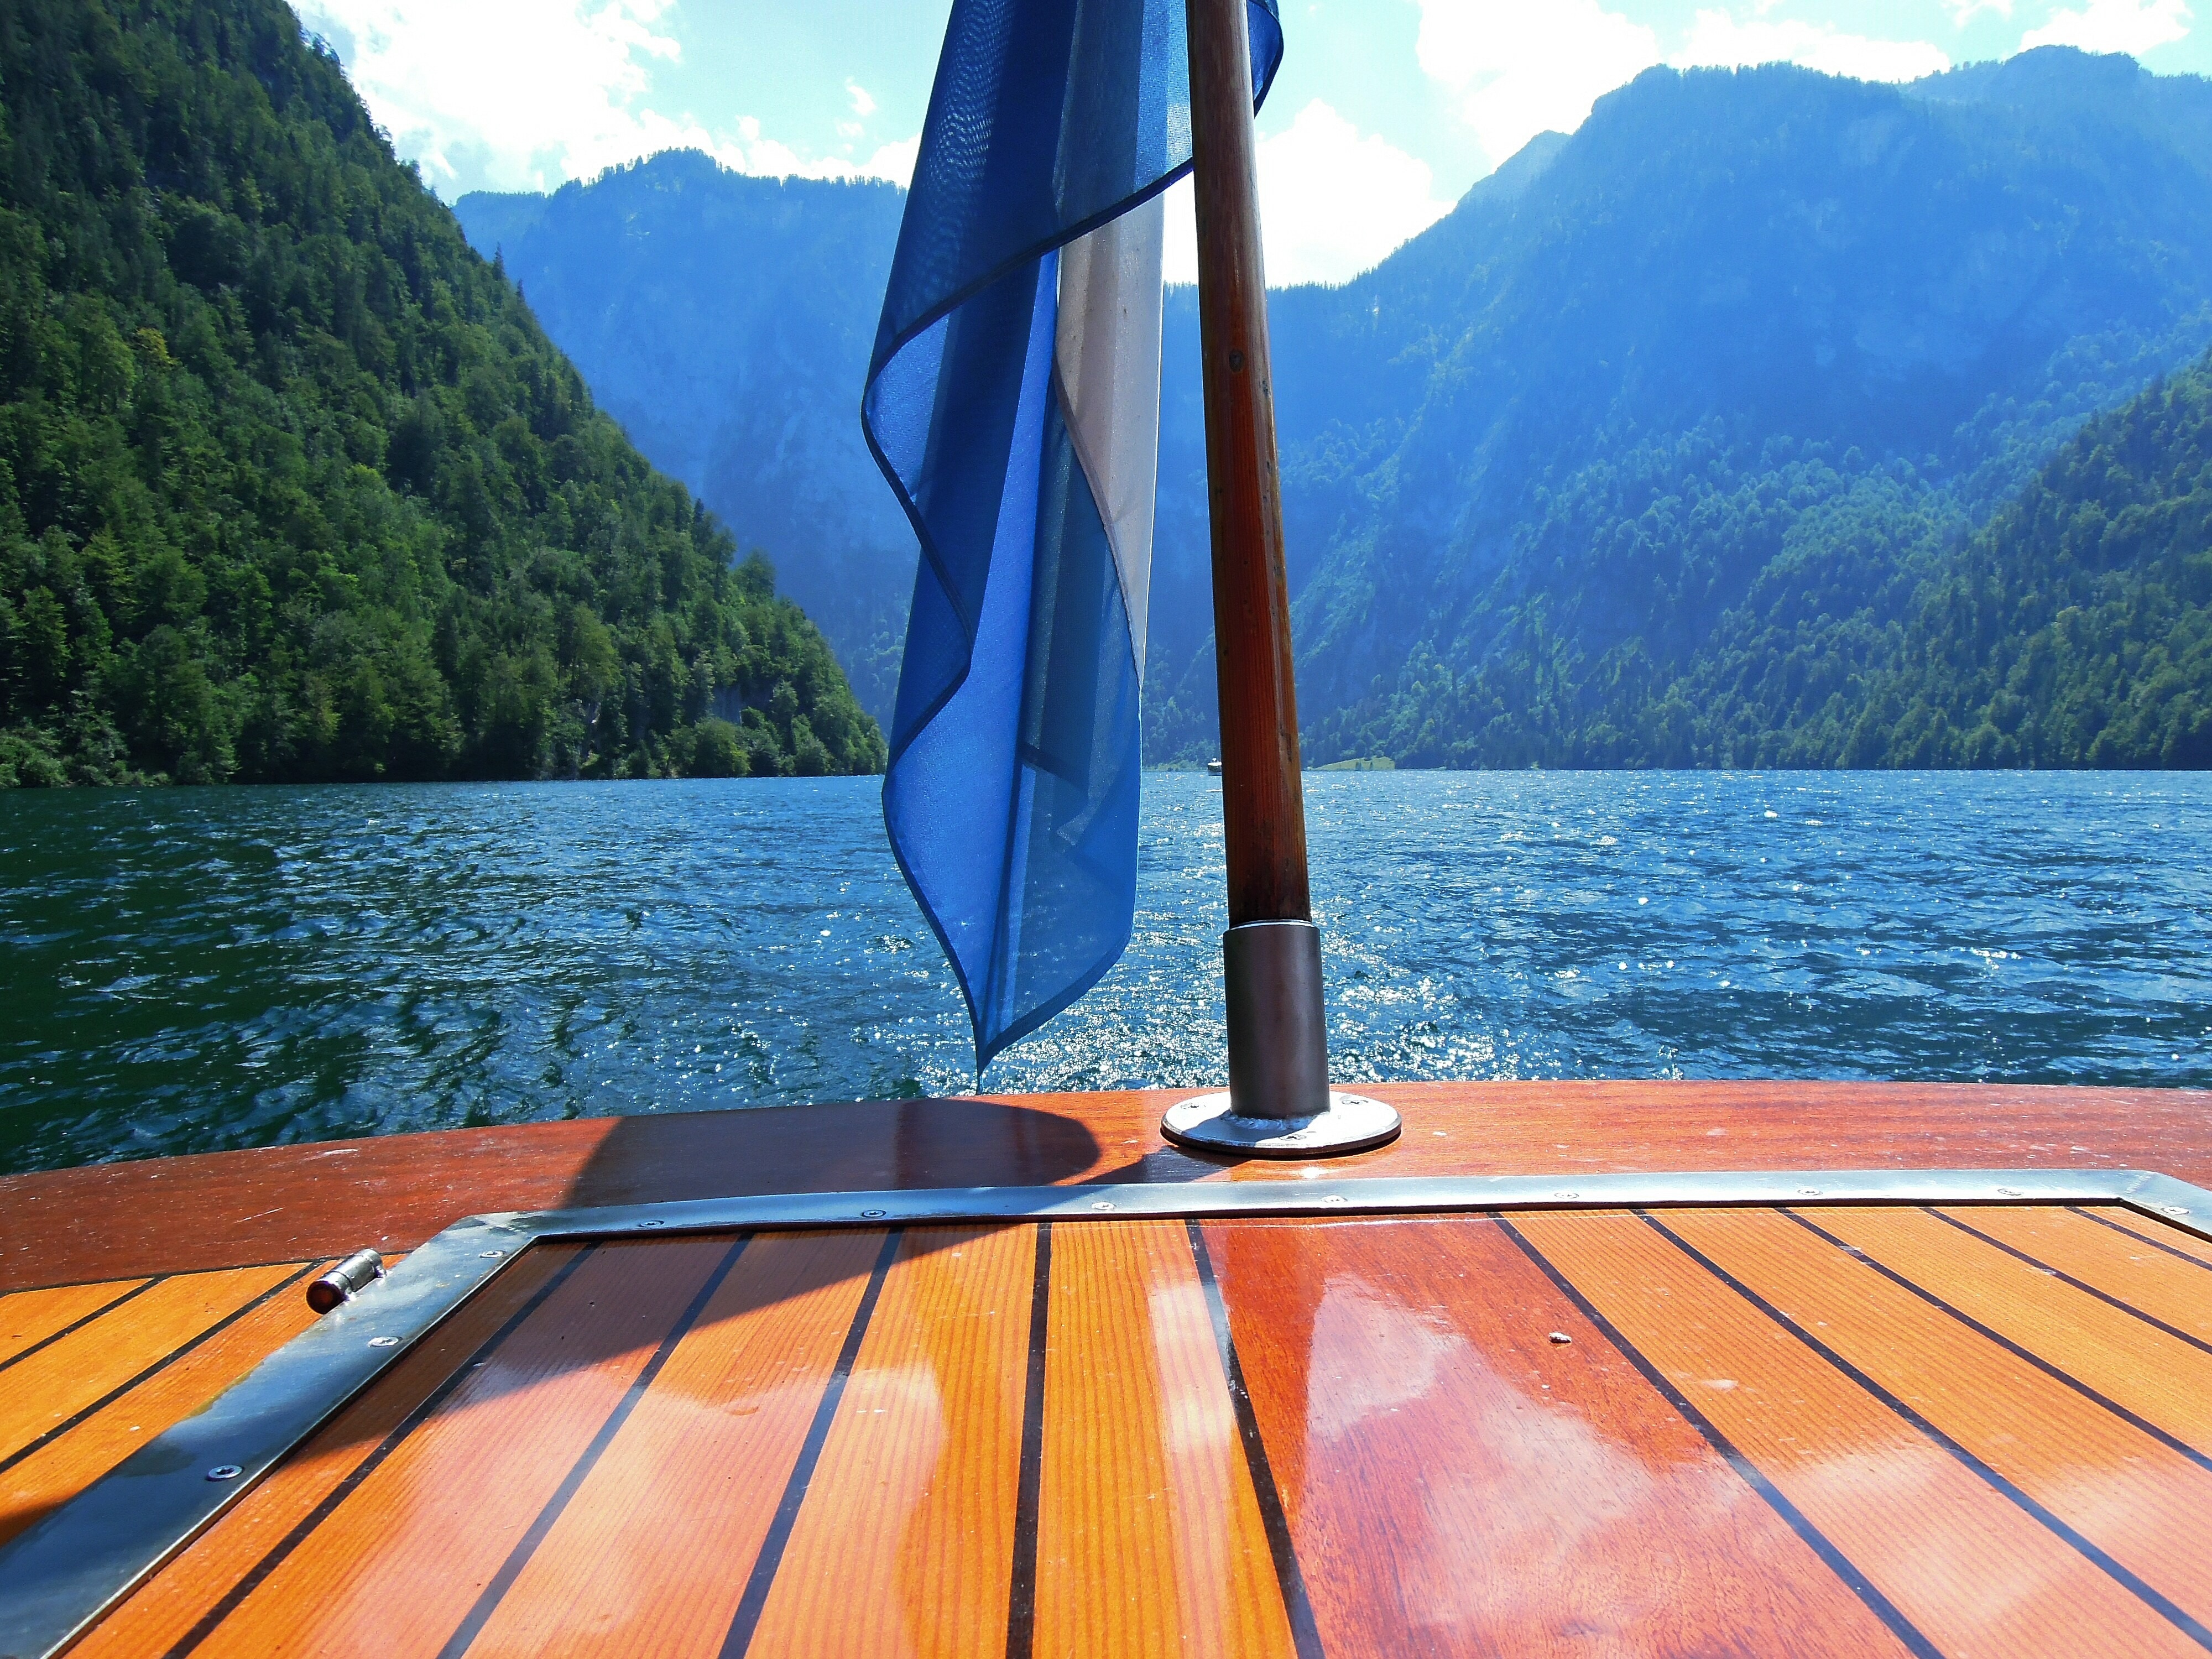
sea, water, nature, boat, view, ship, boot, paddle, vehicle, mast, yacht, flag, bay, sailboat, boating, mountains, sail, review, watercraft, rear, passenger ship, boat flag, watercraft rowing